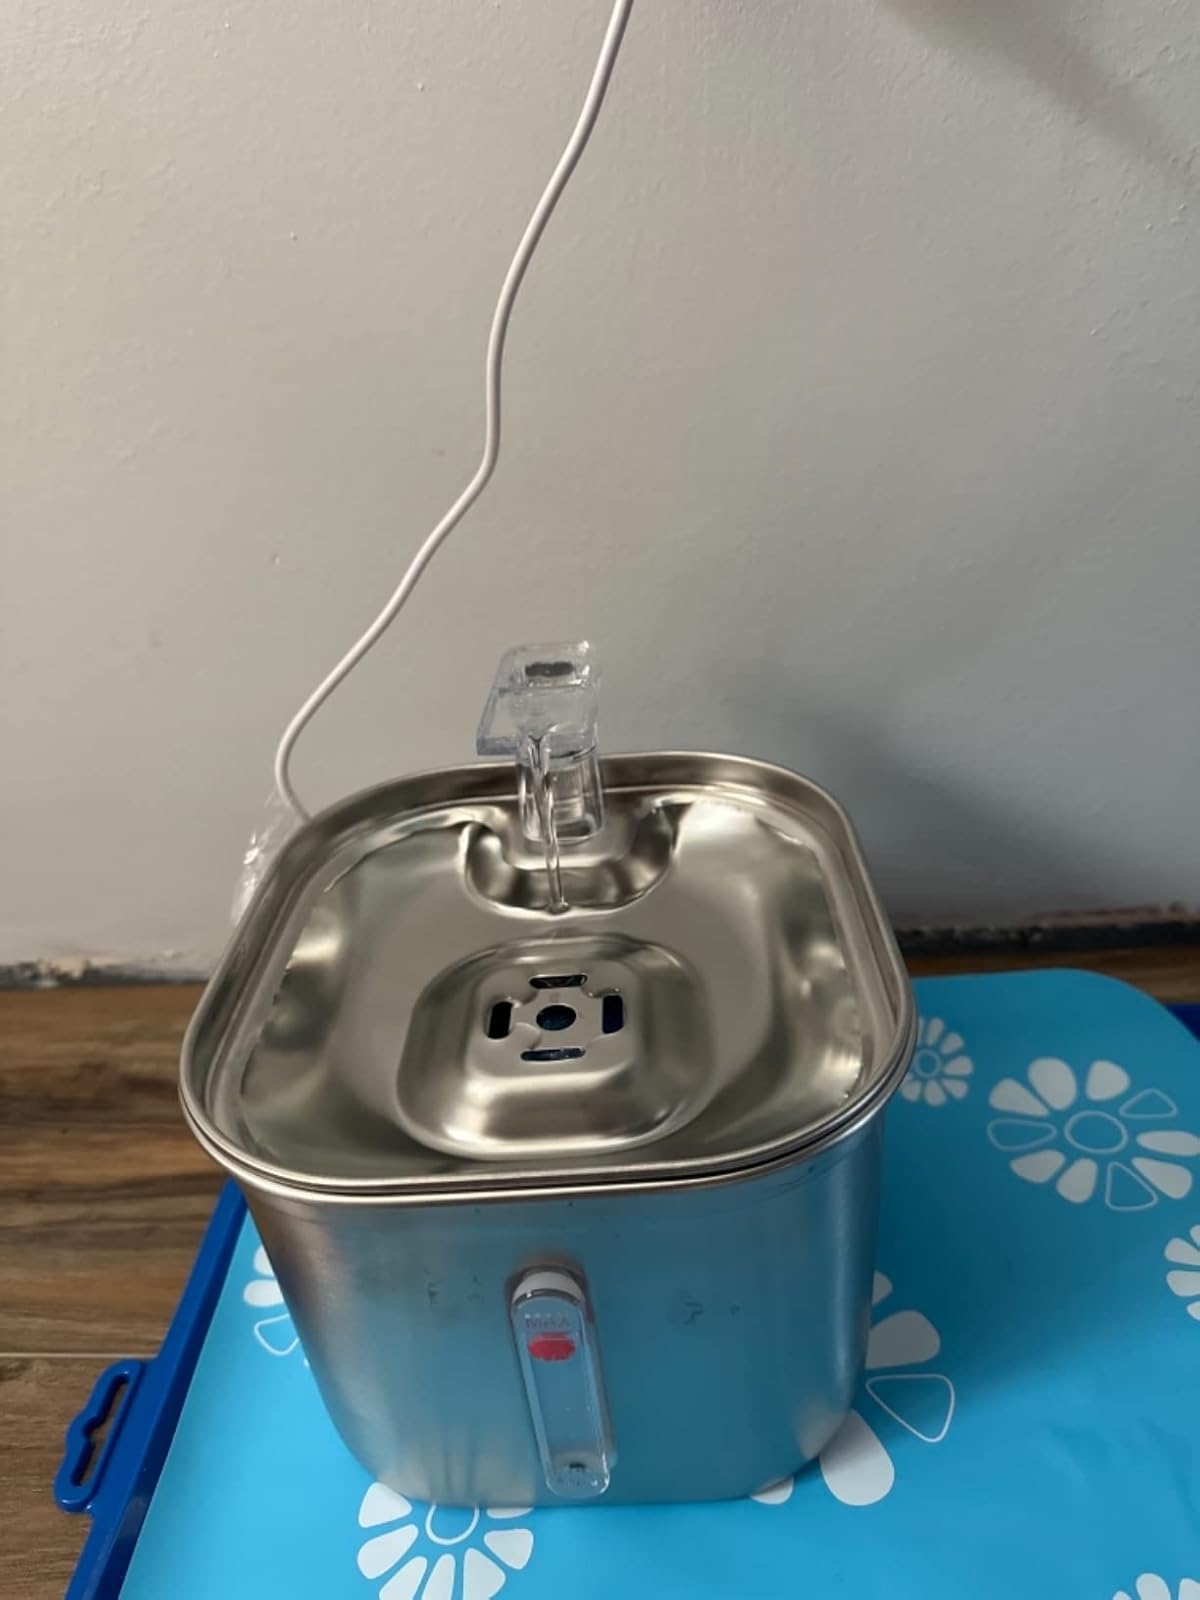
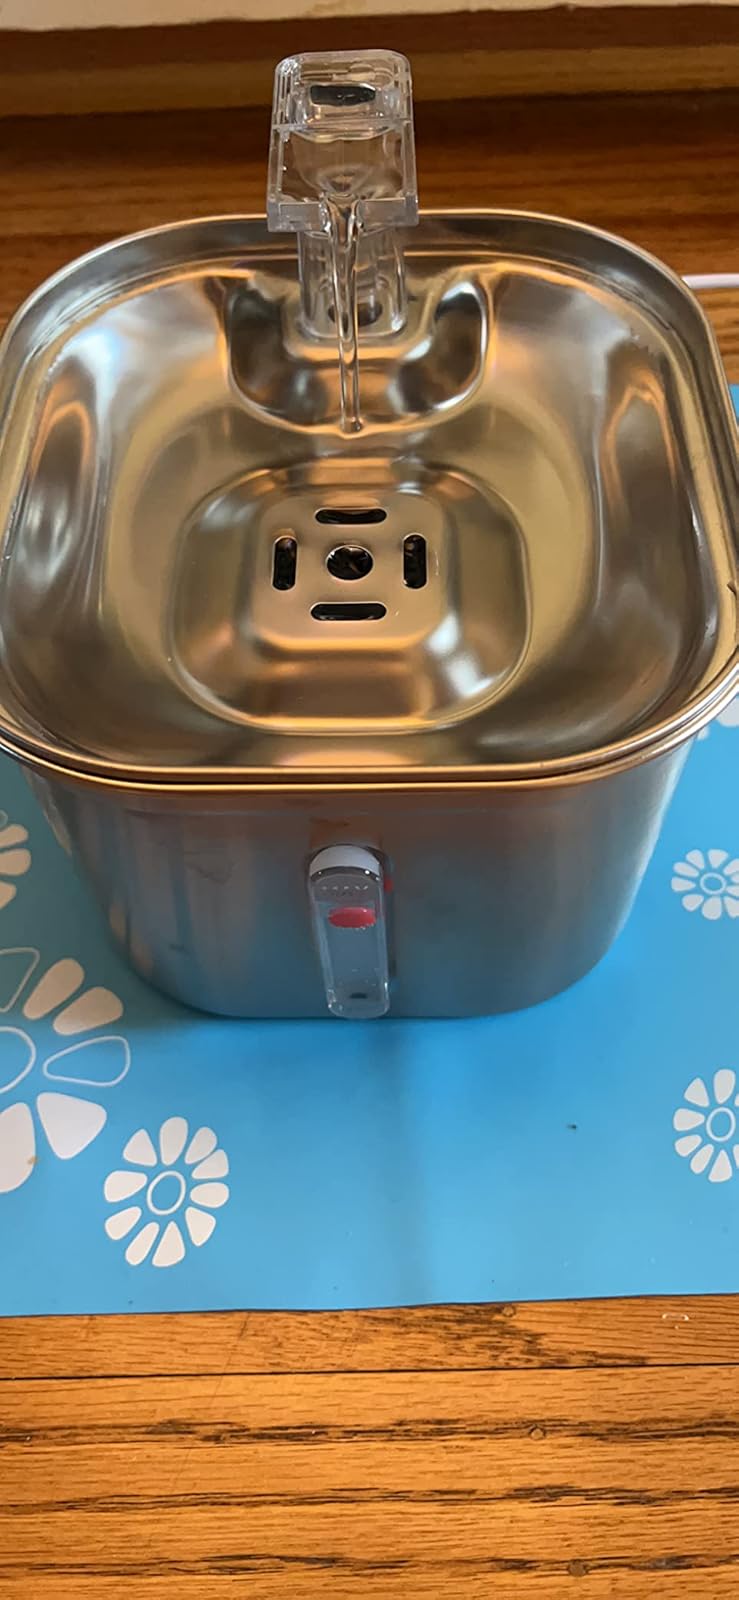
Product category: items_bowl
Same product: yes